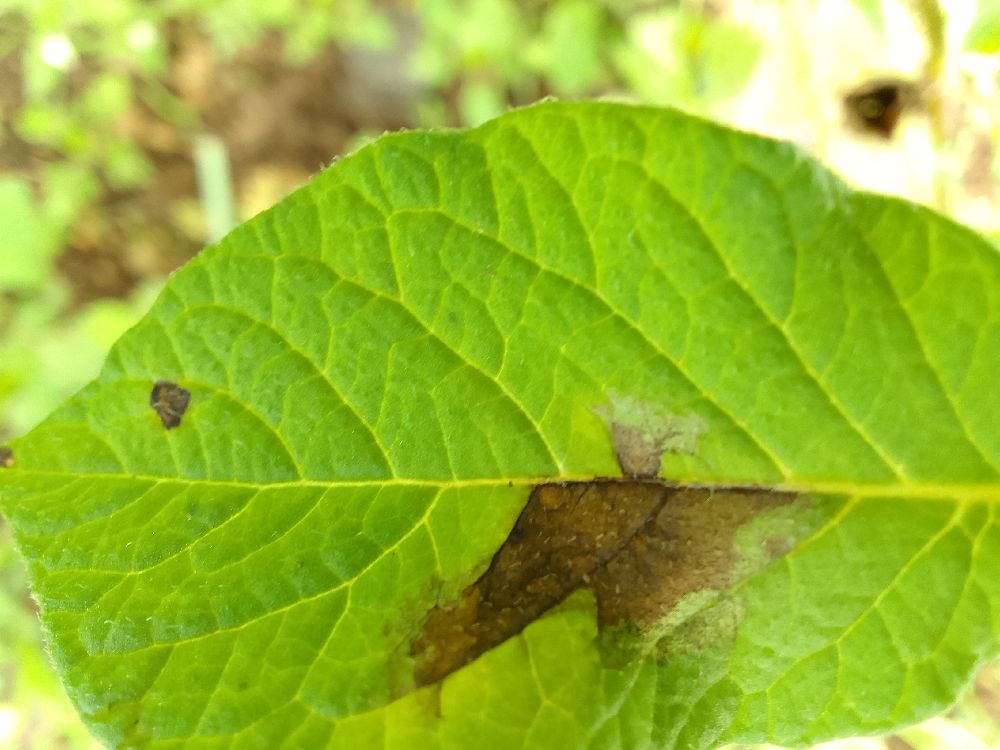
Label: Late blight